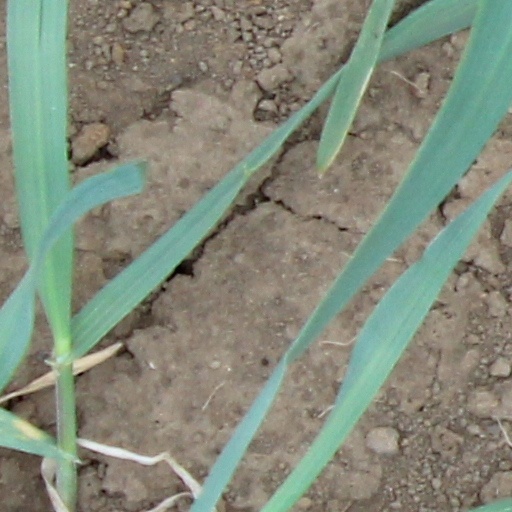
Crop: wheat